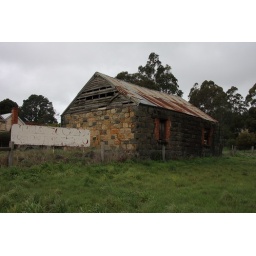
Old stone building in Malmsbury.